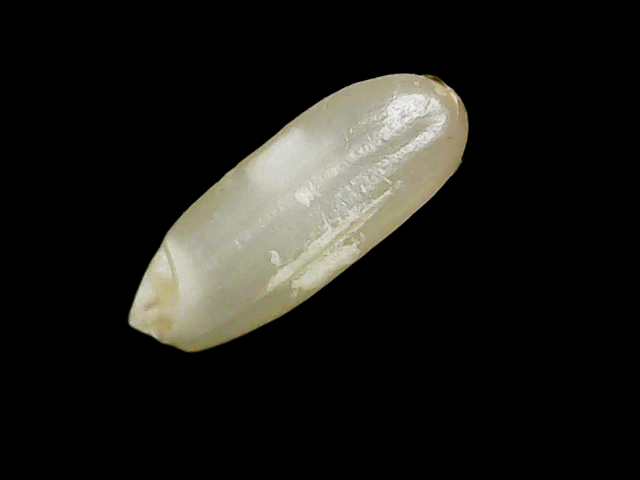
Rice variety: Binadhan10